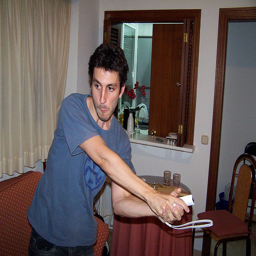
A young man is having fun while playing the Wii.
A male playing video games using a wii remote.
A man who is playing a video game.
The man holds a video game remote as if he is swinging a bat.
A young man holding a Wii mote plays a video game